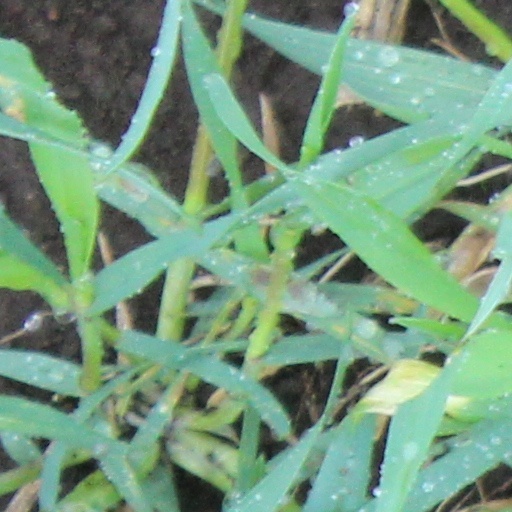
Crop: wheat